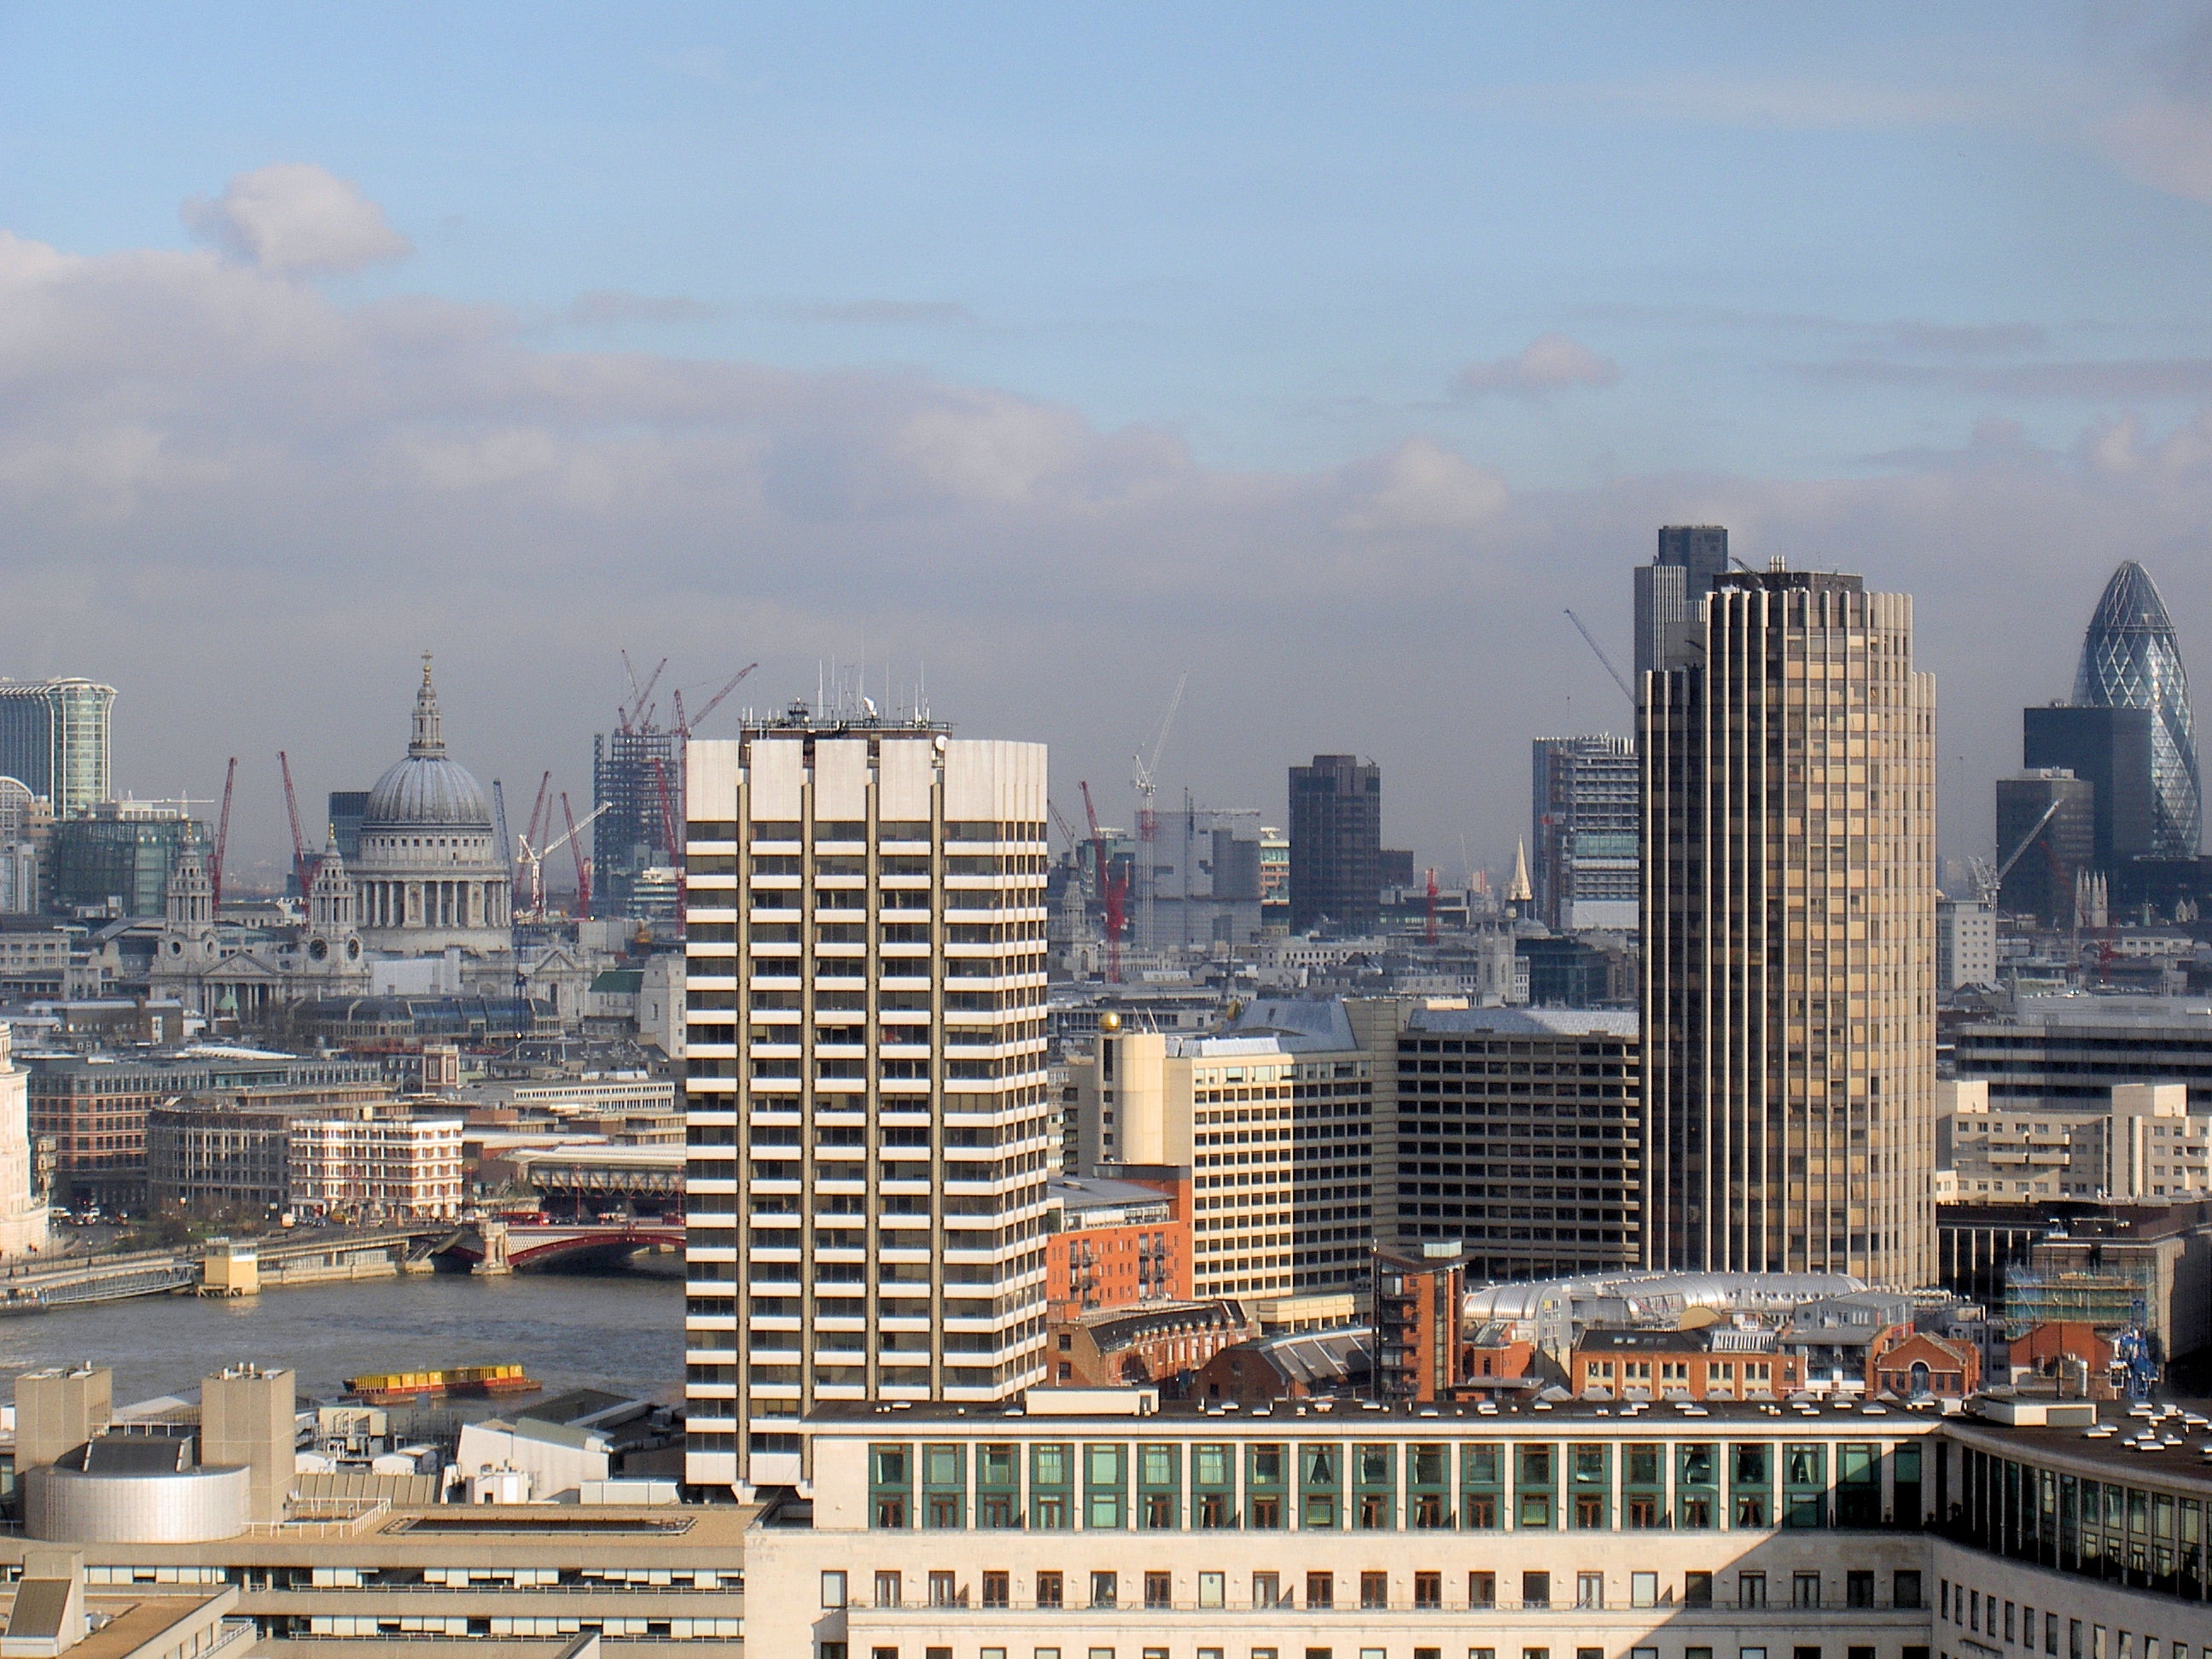
horizon, sky, skyline, view, city, skyscraper, cityscape, downtown, tower, landmark, tower block, london, buildings, metropolis, gherkin, urban area, residential area, geographical feature, human settlement, metropolitan area, st paul's